Medusa: Dare to Be Truthful

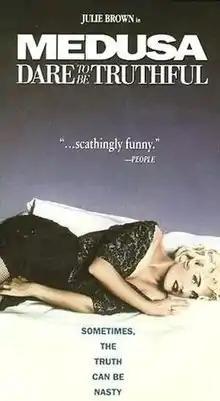
Promotional poster

Medusa: Dare to Be Truthful is an American 1991 mockumentary film starring comedian Julie Brown as the title character, with Kathy Griffin and Donal Logue in supporting roles. Comedians Tom Kenny and Bobcat Goldthwait and game show host Wink Martindale also made cameo appearances in the film.